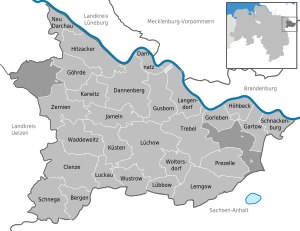
Damnatz
Kommunens placering
Damnatz til Cuxhaven går over Elben-diget gennem kommunen.